Sudan

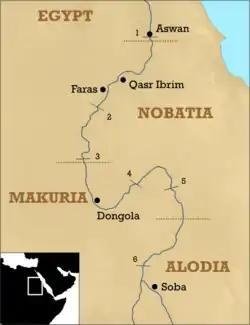
The three Christian Nubian kingdoms. The northern border of Alodia is unclear, but it also might have been located further north, between the fourth and fifth Nile cataract.

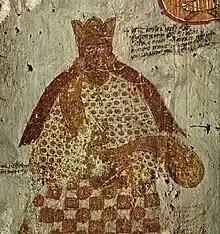
Moses George, king of Makuria and Alodia

The Kingdom of Kush was an ancient Nubian state centred on the confluences of the Blue Nile and White Nile, and the Atbarah River and the Nile River. It was established after the Bronze Age collapse and the disintegration of the New Kingdom of Egypt; it was centred at Napata in its early phase.